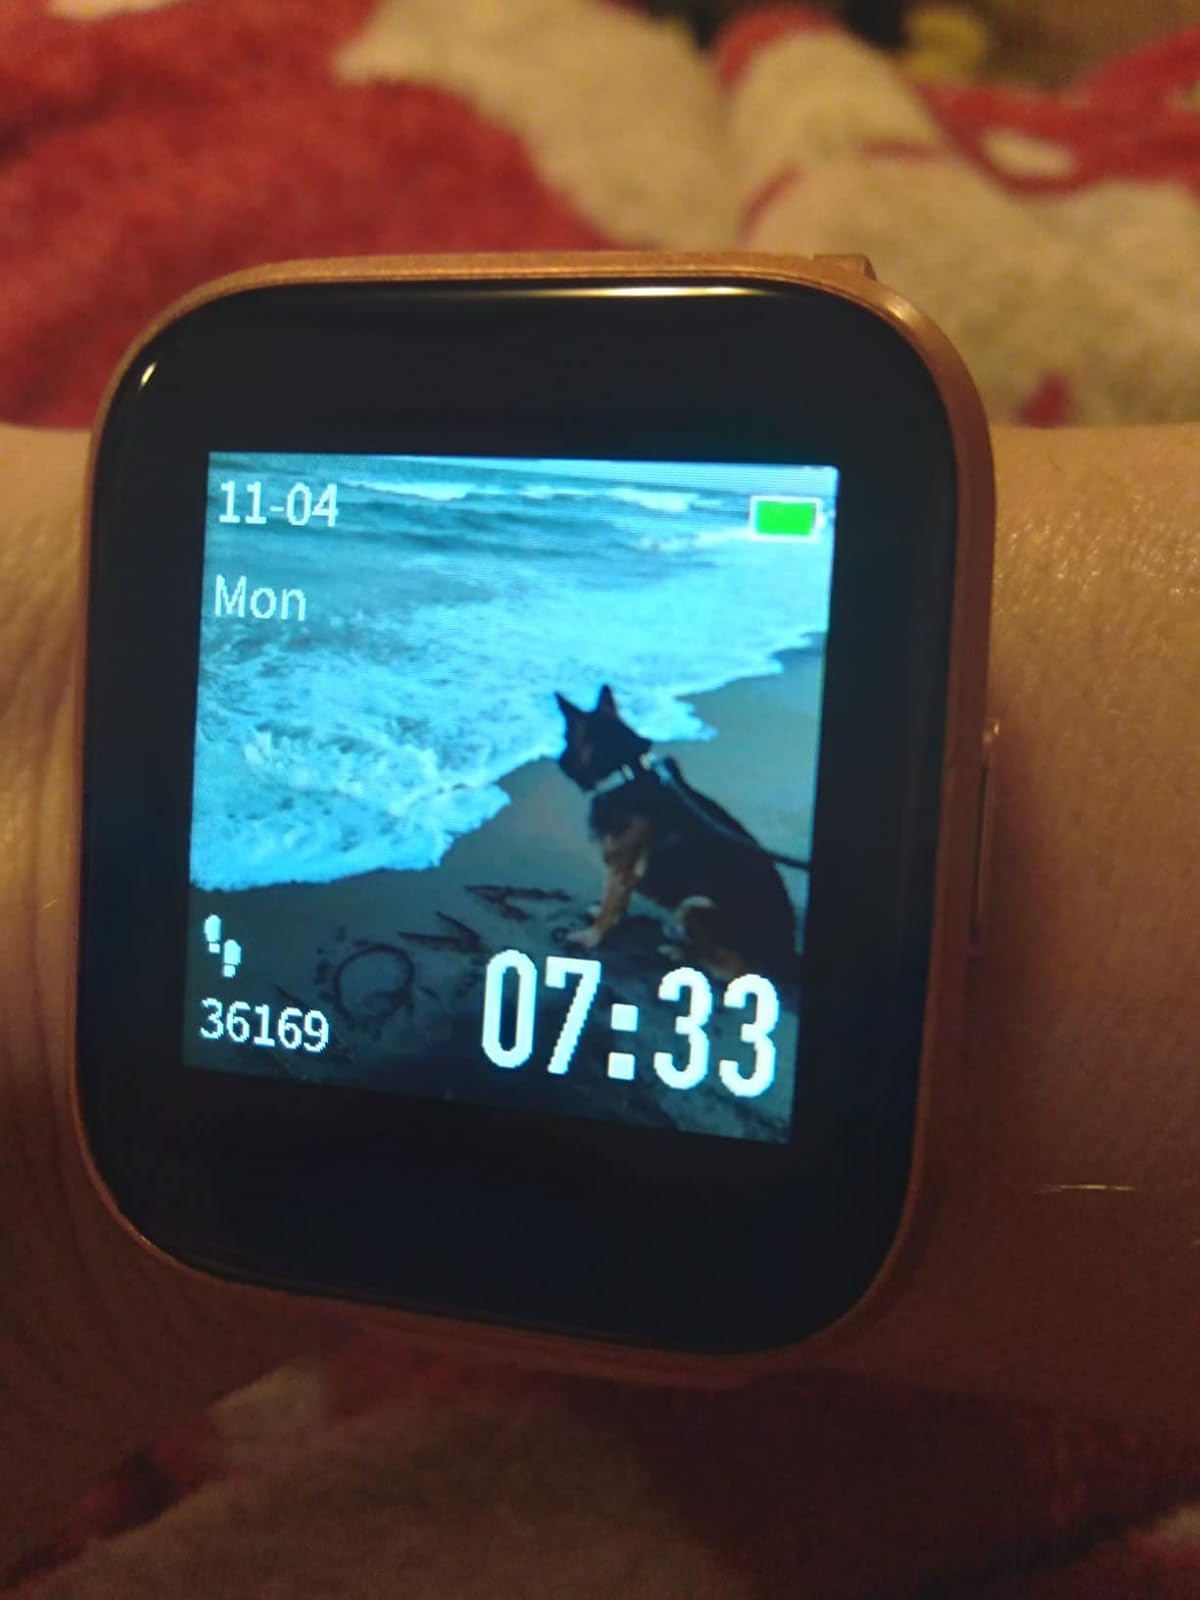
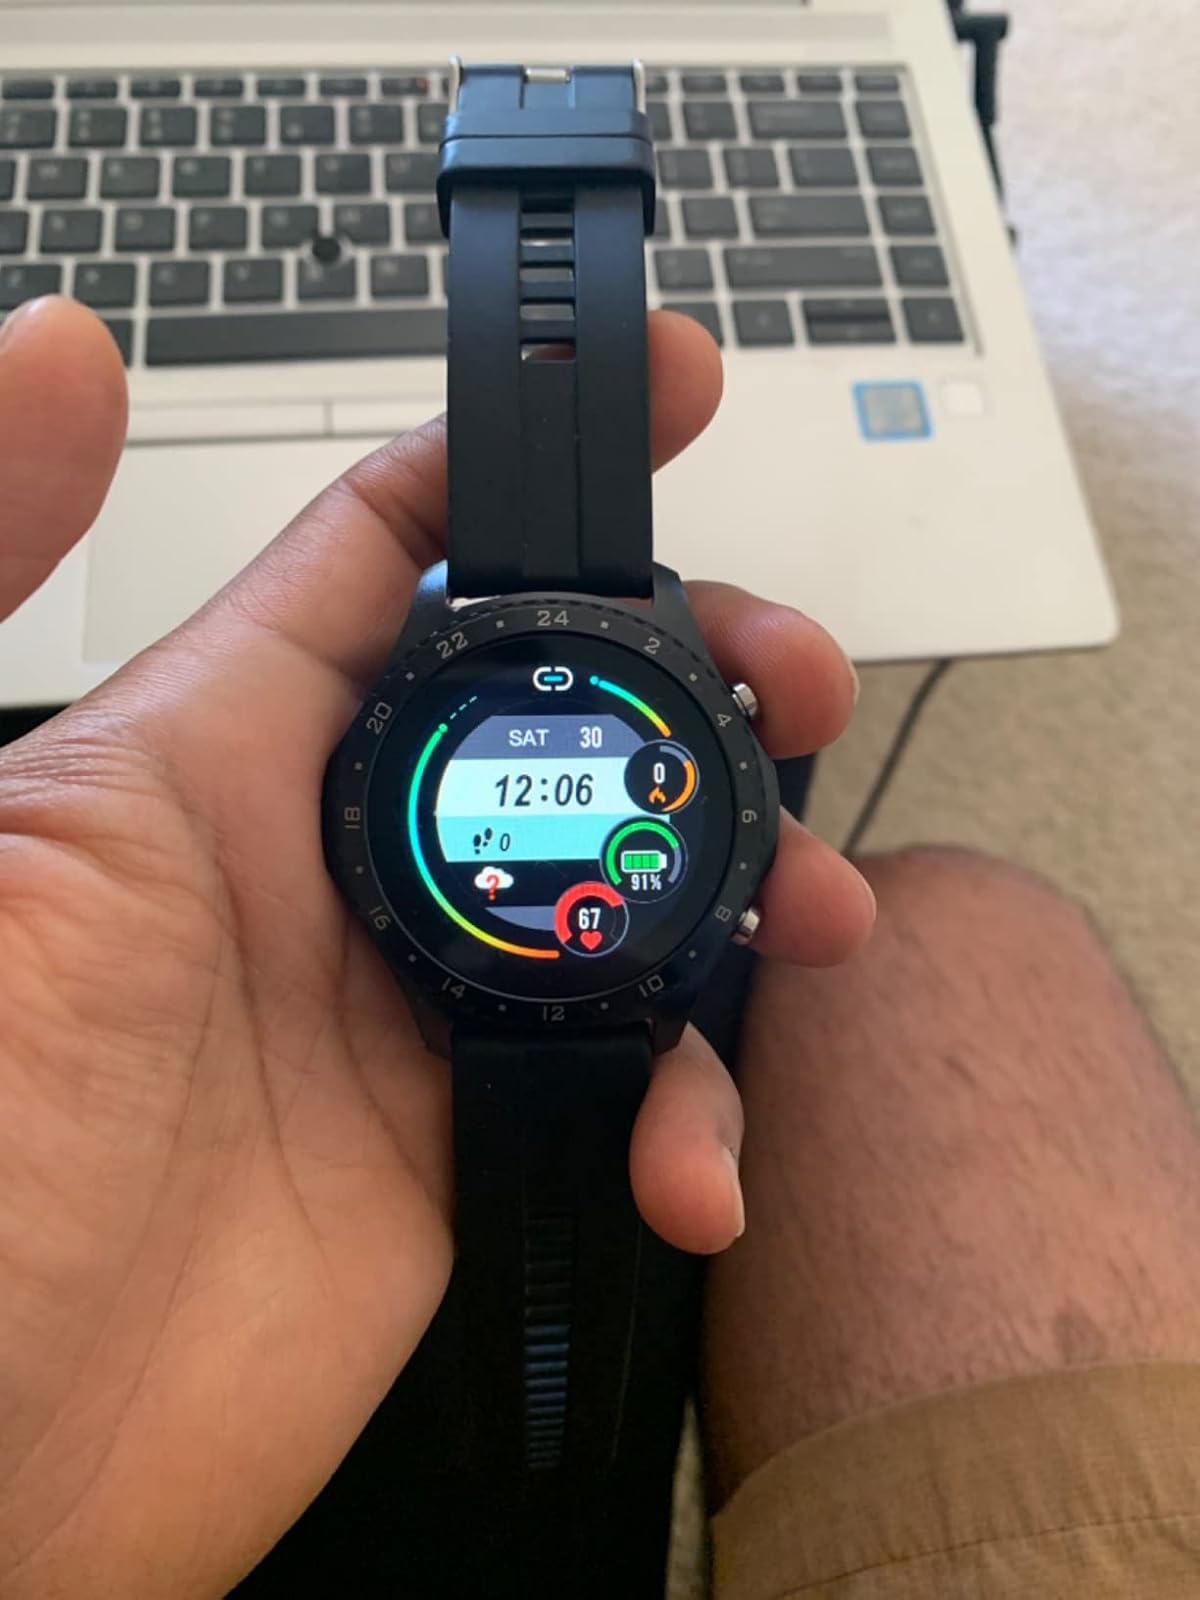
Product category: smartwatch
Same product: no